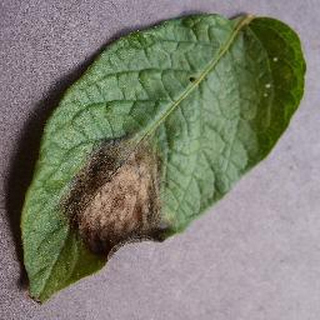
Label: potato_late_blight